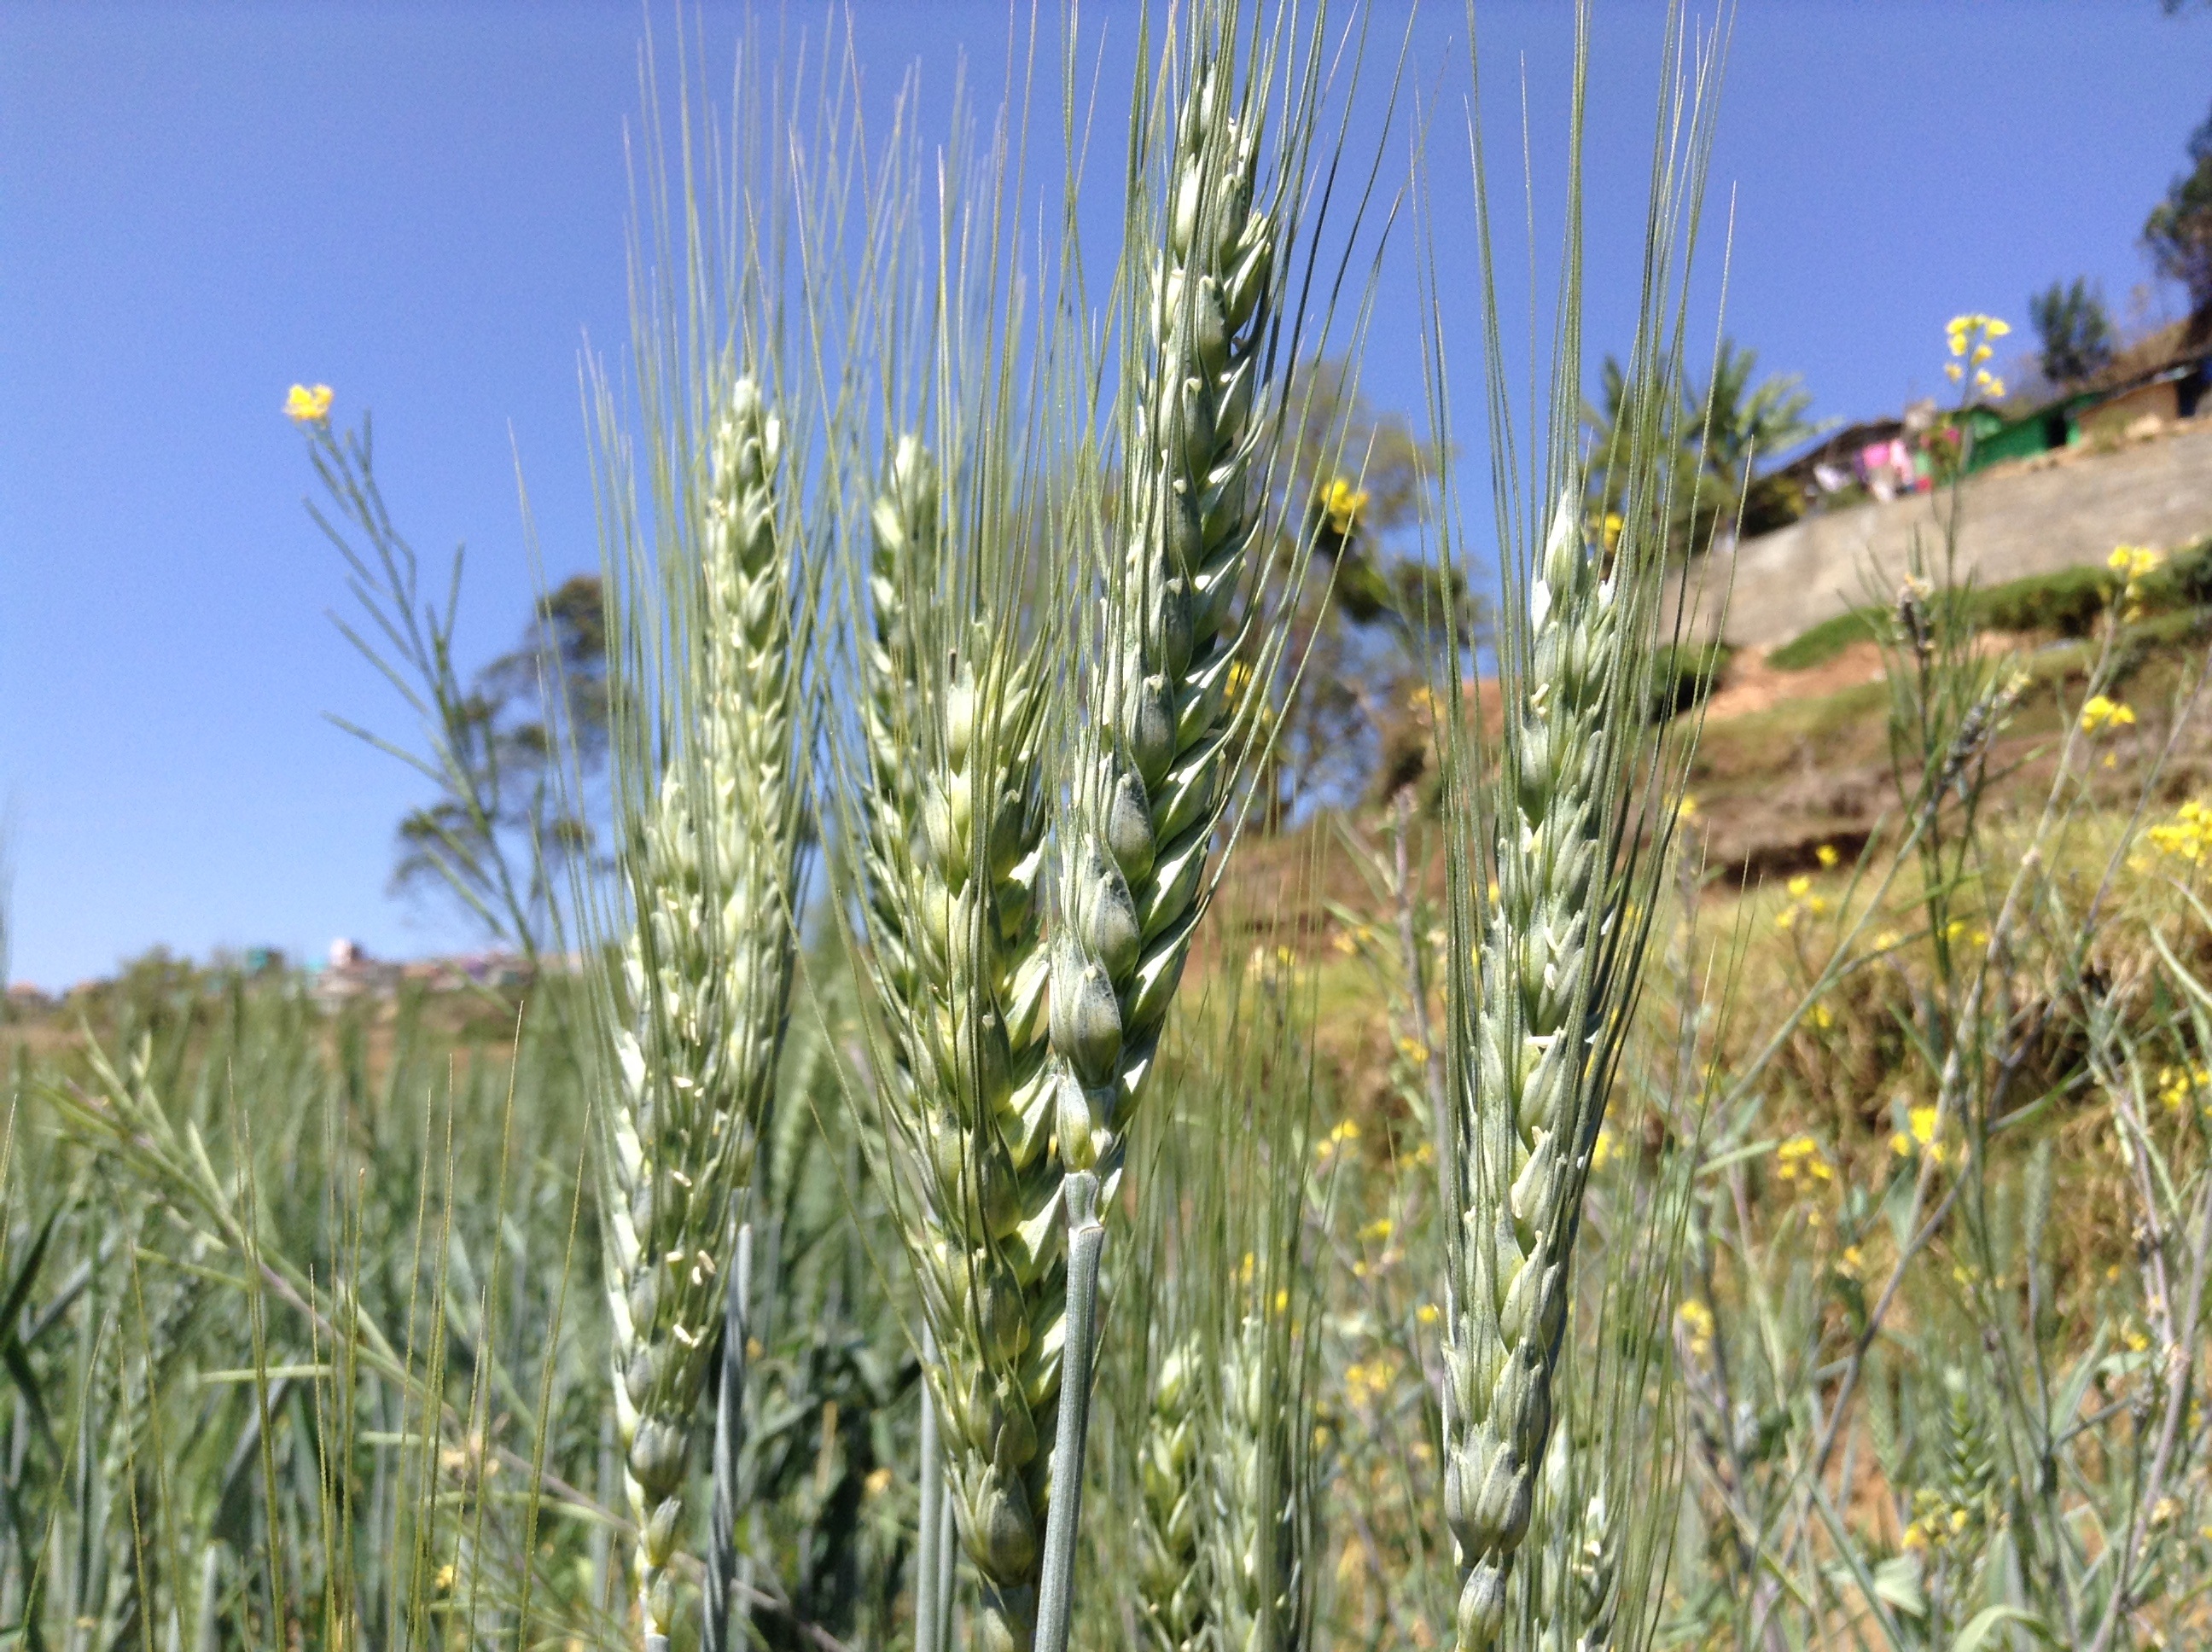
grass, plant, field, meadow, wheat, prairie, flower, food, crop, agriculture, cereal, grassland, rye, ecosystem, flowering plant, kerala, commodity, triticale, grass family, land plant, phragmites, food grain